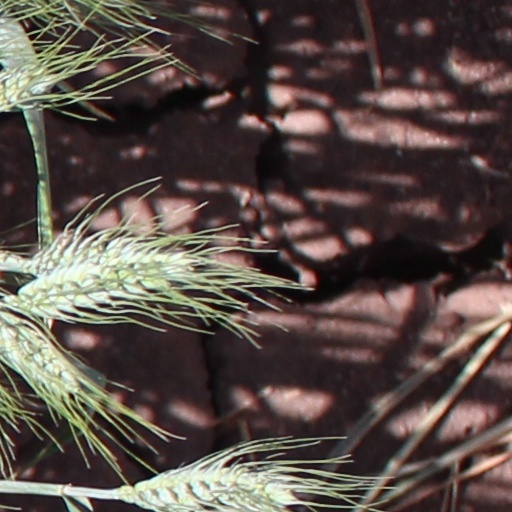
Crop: wheat